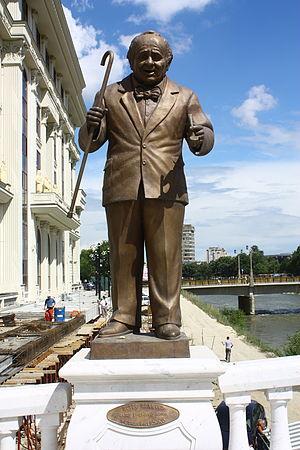
Le Pont de l'Art est un pont piétonnier situé sur le fleuve Vardar, dans le centre de Skopje, la capitale de la Macédoine du Nord. Le pont comporte de nombreuses statues de nombreux artistes et musiciens macédoniens. Il a été construit dans le cadre du grand projet Skopje 2014, avec un coût de construction estimé à 2,5 millions d'euros. Le pont comprend 29 sculptures, 14 de chaque côté et une au centre. Il mesure 83 mètres de longueur et 9 mètres de largeur, tandis que la partie centrale du pont fait 12 mètres de large.